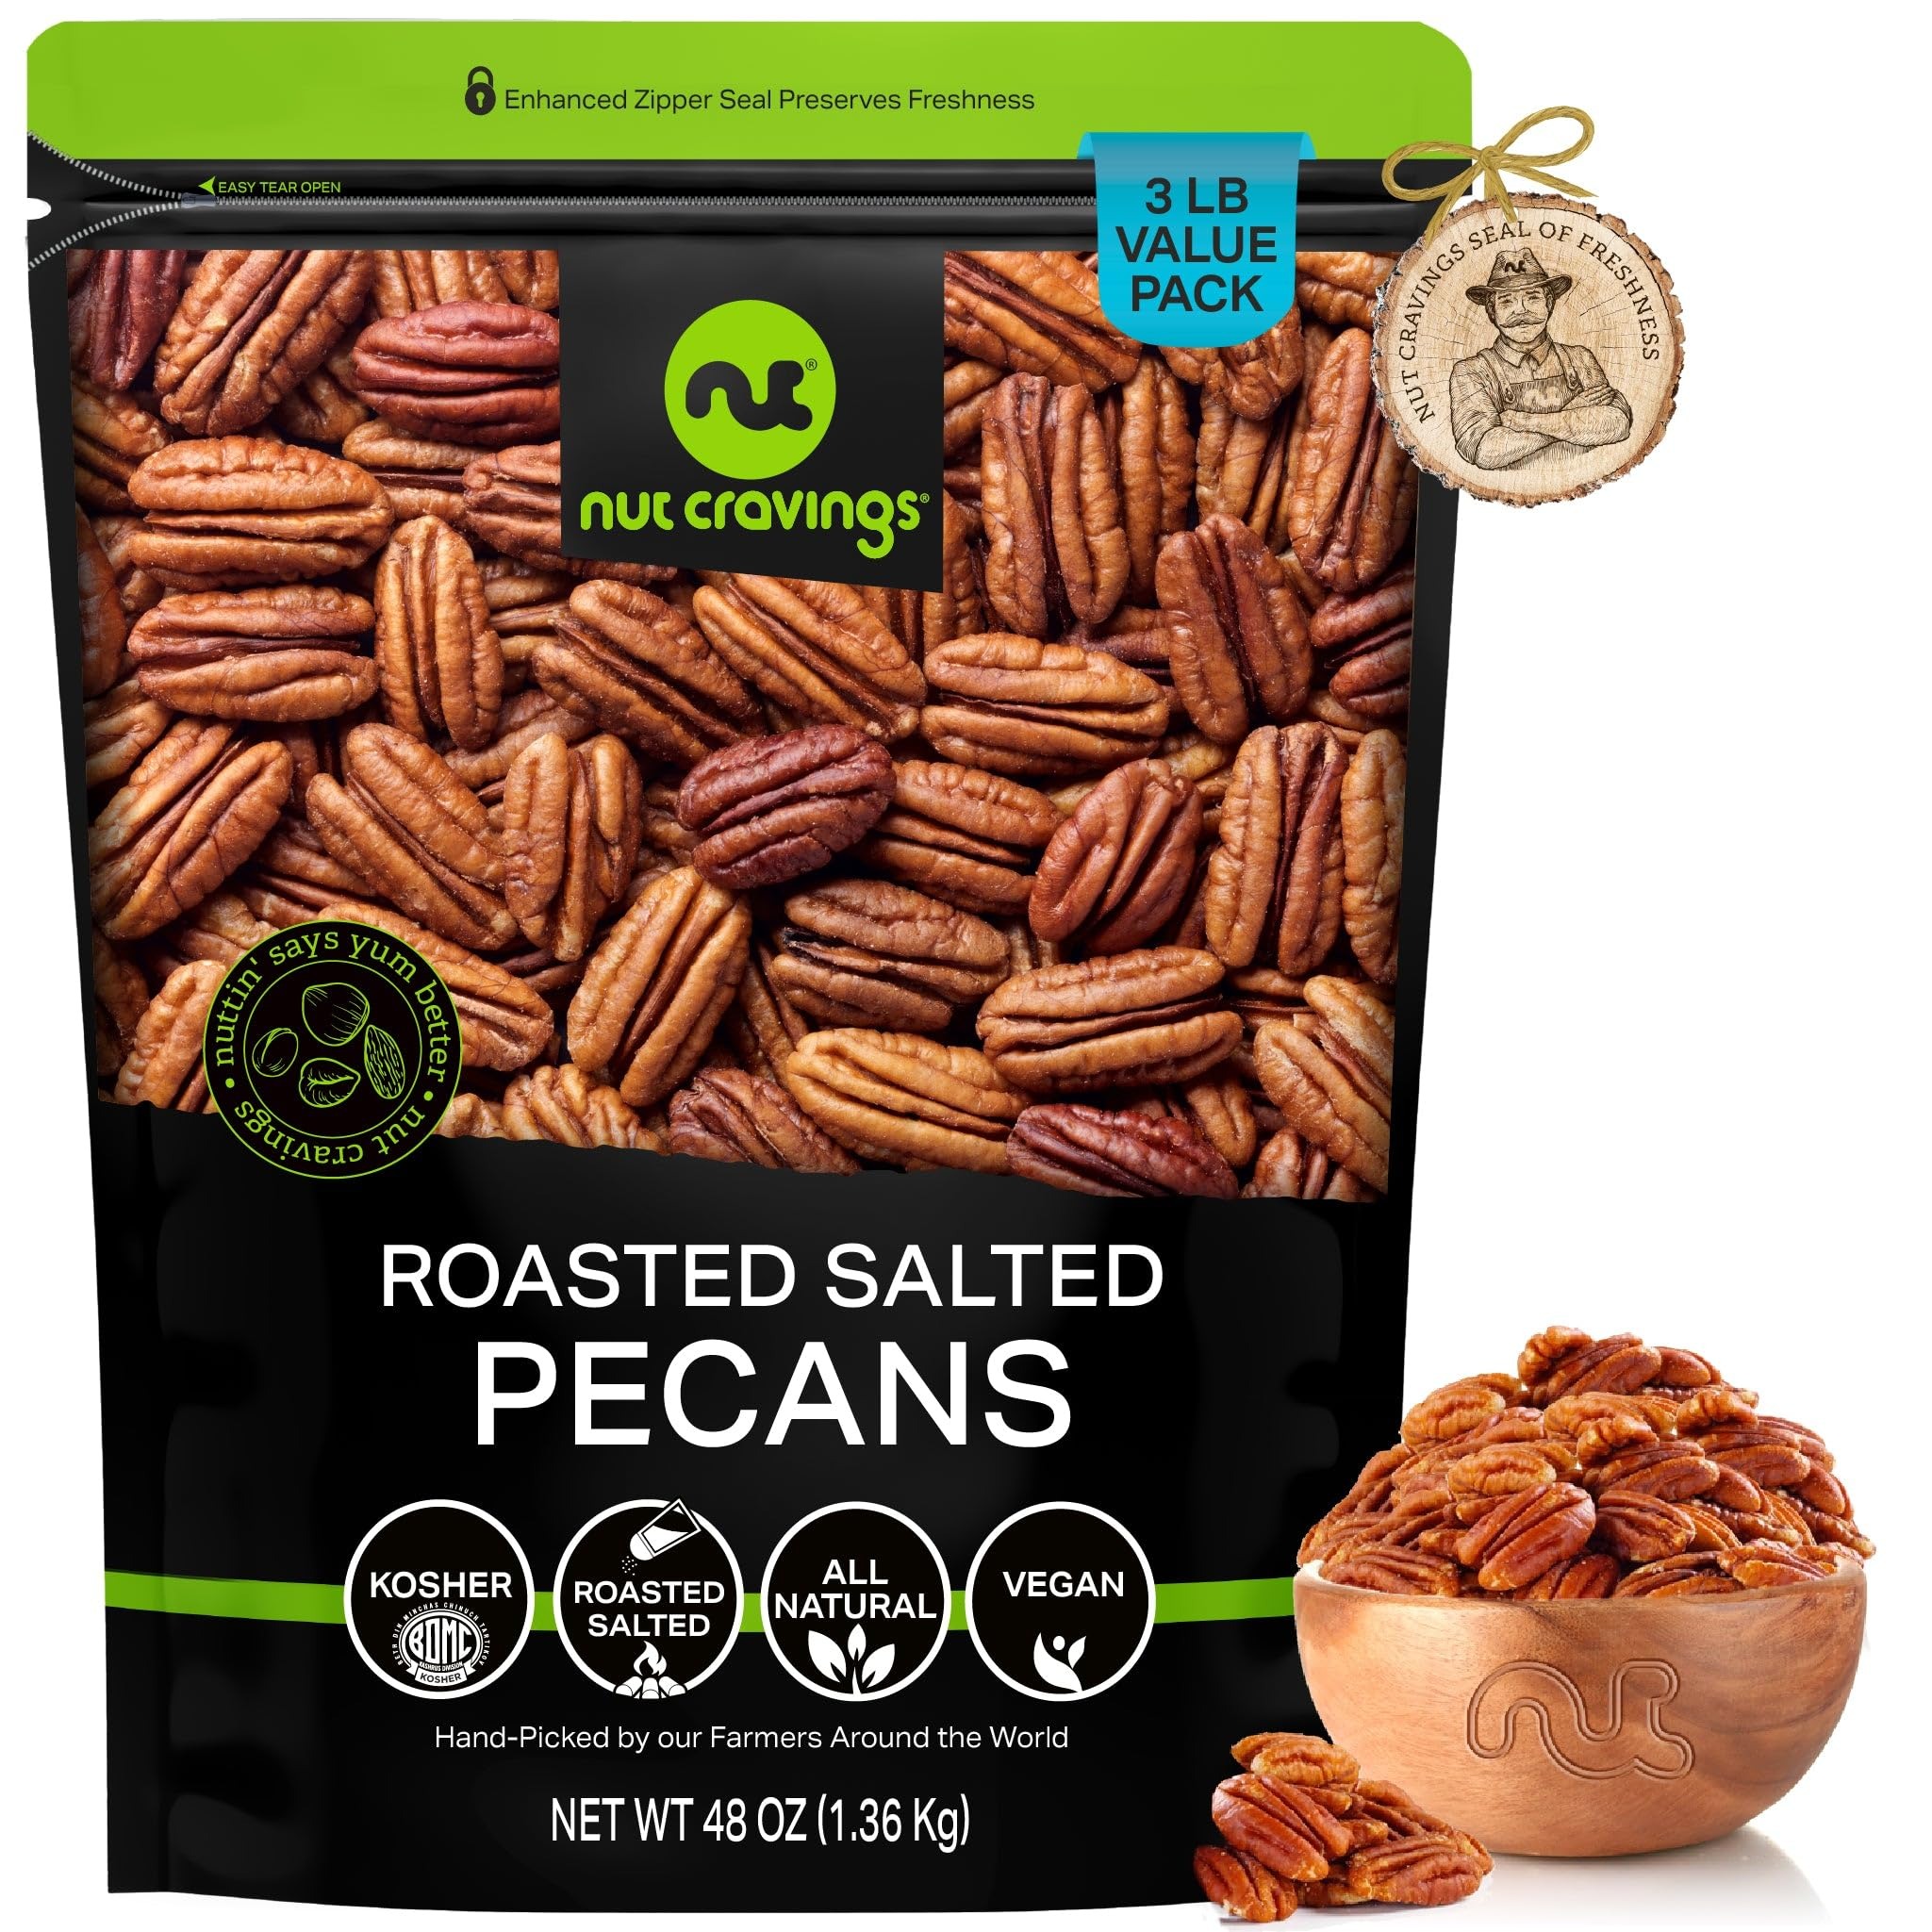
Item Name: NUT CRAVINGS - Pecans Halves, Roasted & Salted, No Shell (48oz - 3 LB) Bulk Nuts Packed Fresh in Resealable Bag - Healthy Protein Food Snack, All Natural, Keto Friendly, Vegan, Kosher
Bullet Point 1: THE MOST DELICIOUS ROASTED SALTED PECANS EVER: Our Roasted Salted Pecan Halves are sourced from Georgia, roasted-in house to perfection and salted just enough to make them a delight to your taste buds.
Bullet Point 2: IDEAL FOR YUMMY RECIPES, SOLO SNACKING, AND MORE: Roasted Pecans are great for pies and other sweet treats like candies (pecan pralines), cookies, and breads. They are also great with potato recipes, in salads, and even in ice cream!
Bullet Point 3: FRESH AND NUTRITIOUS NEVER LOOKED BETTER TOGETHER : Our Roasted Pecans are not only fresh, crunchy, and full of flavor, but are also a healthy snack choice full of nutrients, vitamins, and antioxidants!
Bullet Point 4: TOP 'NUTCH' RESEALABLE BAG: Our zipper-style easily resealable bags make sure your snacks are kept fresh. Storing them at home? They'll stay fresh. Bringing them to work? They'll stay fresh. Taking them with you on your next trip? Fresh!
Bullet Point 5: FARMERS SEAL OF FRESHNESS: Our Roasted Pecans are hand picked by our farmers and carefully selected at our packing facilities in New York after passing our strict quality control processes. This ensures you only get the freshest and highest quality nuts in the market.
Product Description: <p>Nut Cravings brings you the perfect treat: a bag of the yummiest quality of nuts.<br><br> Our Roasted Pecan Halves are sourced from Georgia, <b>roasted-in house to perfection and salted just enough to make them a delight to your taste buds.</b> One taste of these delicious pecans and your taste buds will be in paradise.<br><br> <b>Treat yourself or a loved one to nature's goodness with our Roasted Pecans!<br><br></b> They come beautifully presented in our TOP "NUTCH" bags to provide the ultimate experience. These resealable bags will keep them as fresh and delicious as they were when handpicked at our farms.<br><br><br> <b>Roasted Pecans are great for pies and other sweet treats like candies (pecan pralines), cookies, and breads. They are also great with potato recipes, in salads, and even in ice cream!<br><br><br></b> <b>In addition, there's a cute story behind them!<br><br></b> Lewis and Lindsay Cooper founded Nut Cravings in 2015 with the idea of mixing the two things they loved the most: travelling the world, and snacking. Today, our snacks are grown all around the world before travelling all the way to New York to be packed fresh and delivered right to your door.<br><br><br> <b>Do you want to know how much goodness you get in every bag?<br><br></b> We have bags with 16oz (1lb), 32oz (2lb), 48oz (3lb) and 80oz (5lb), you choose your size!<br><br> Ready to get delighted by these delicious snacks?
Value: 48.0
Unit: Ounce

Price: 51.42